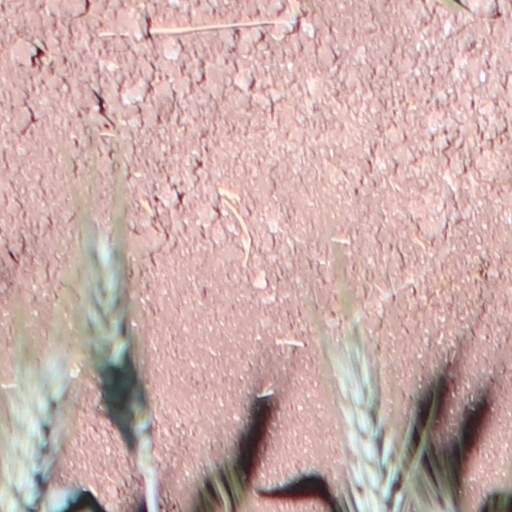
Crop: wheat